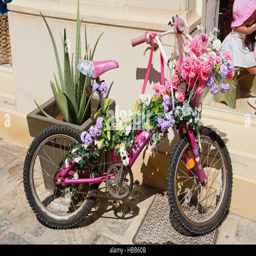
girls pink bike decorated with flowers along a shopping street in the old town